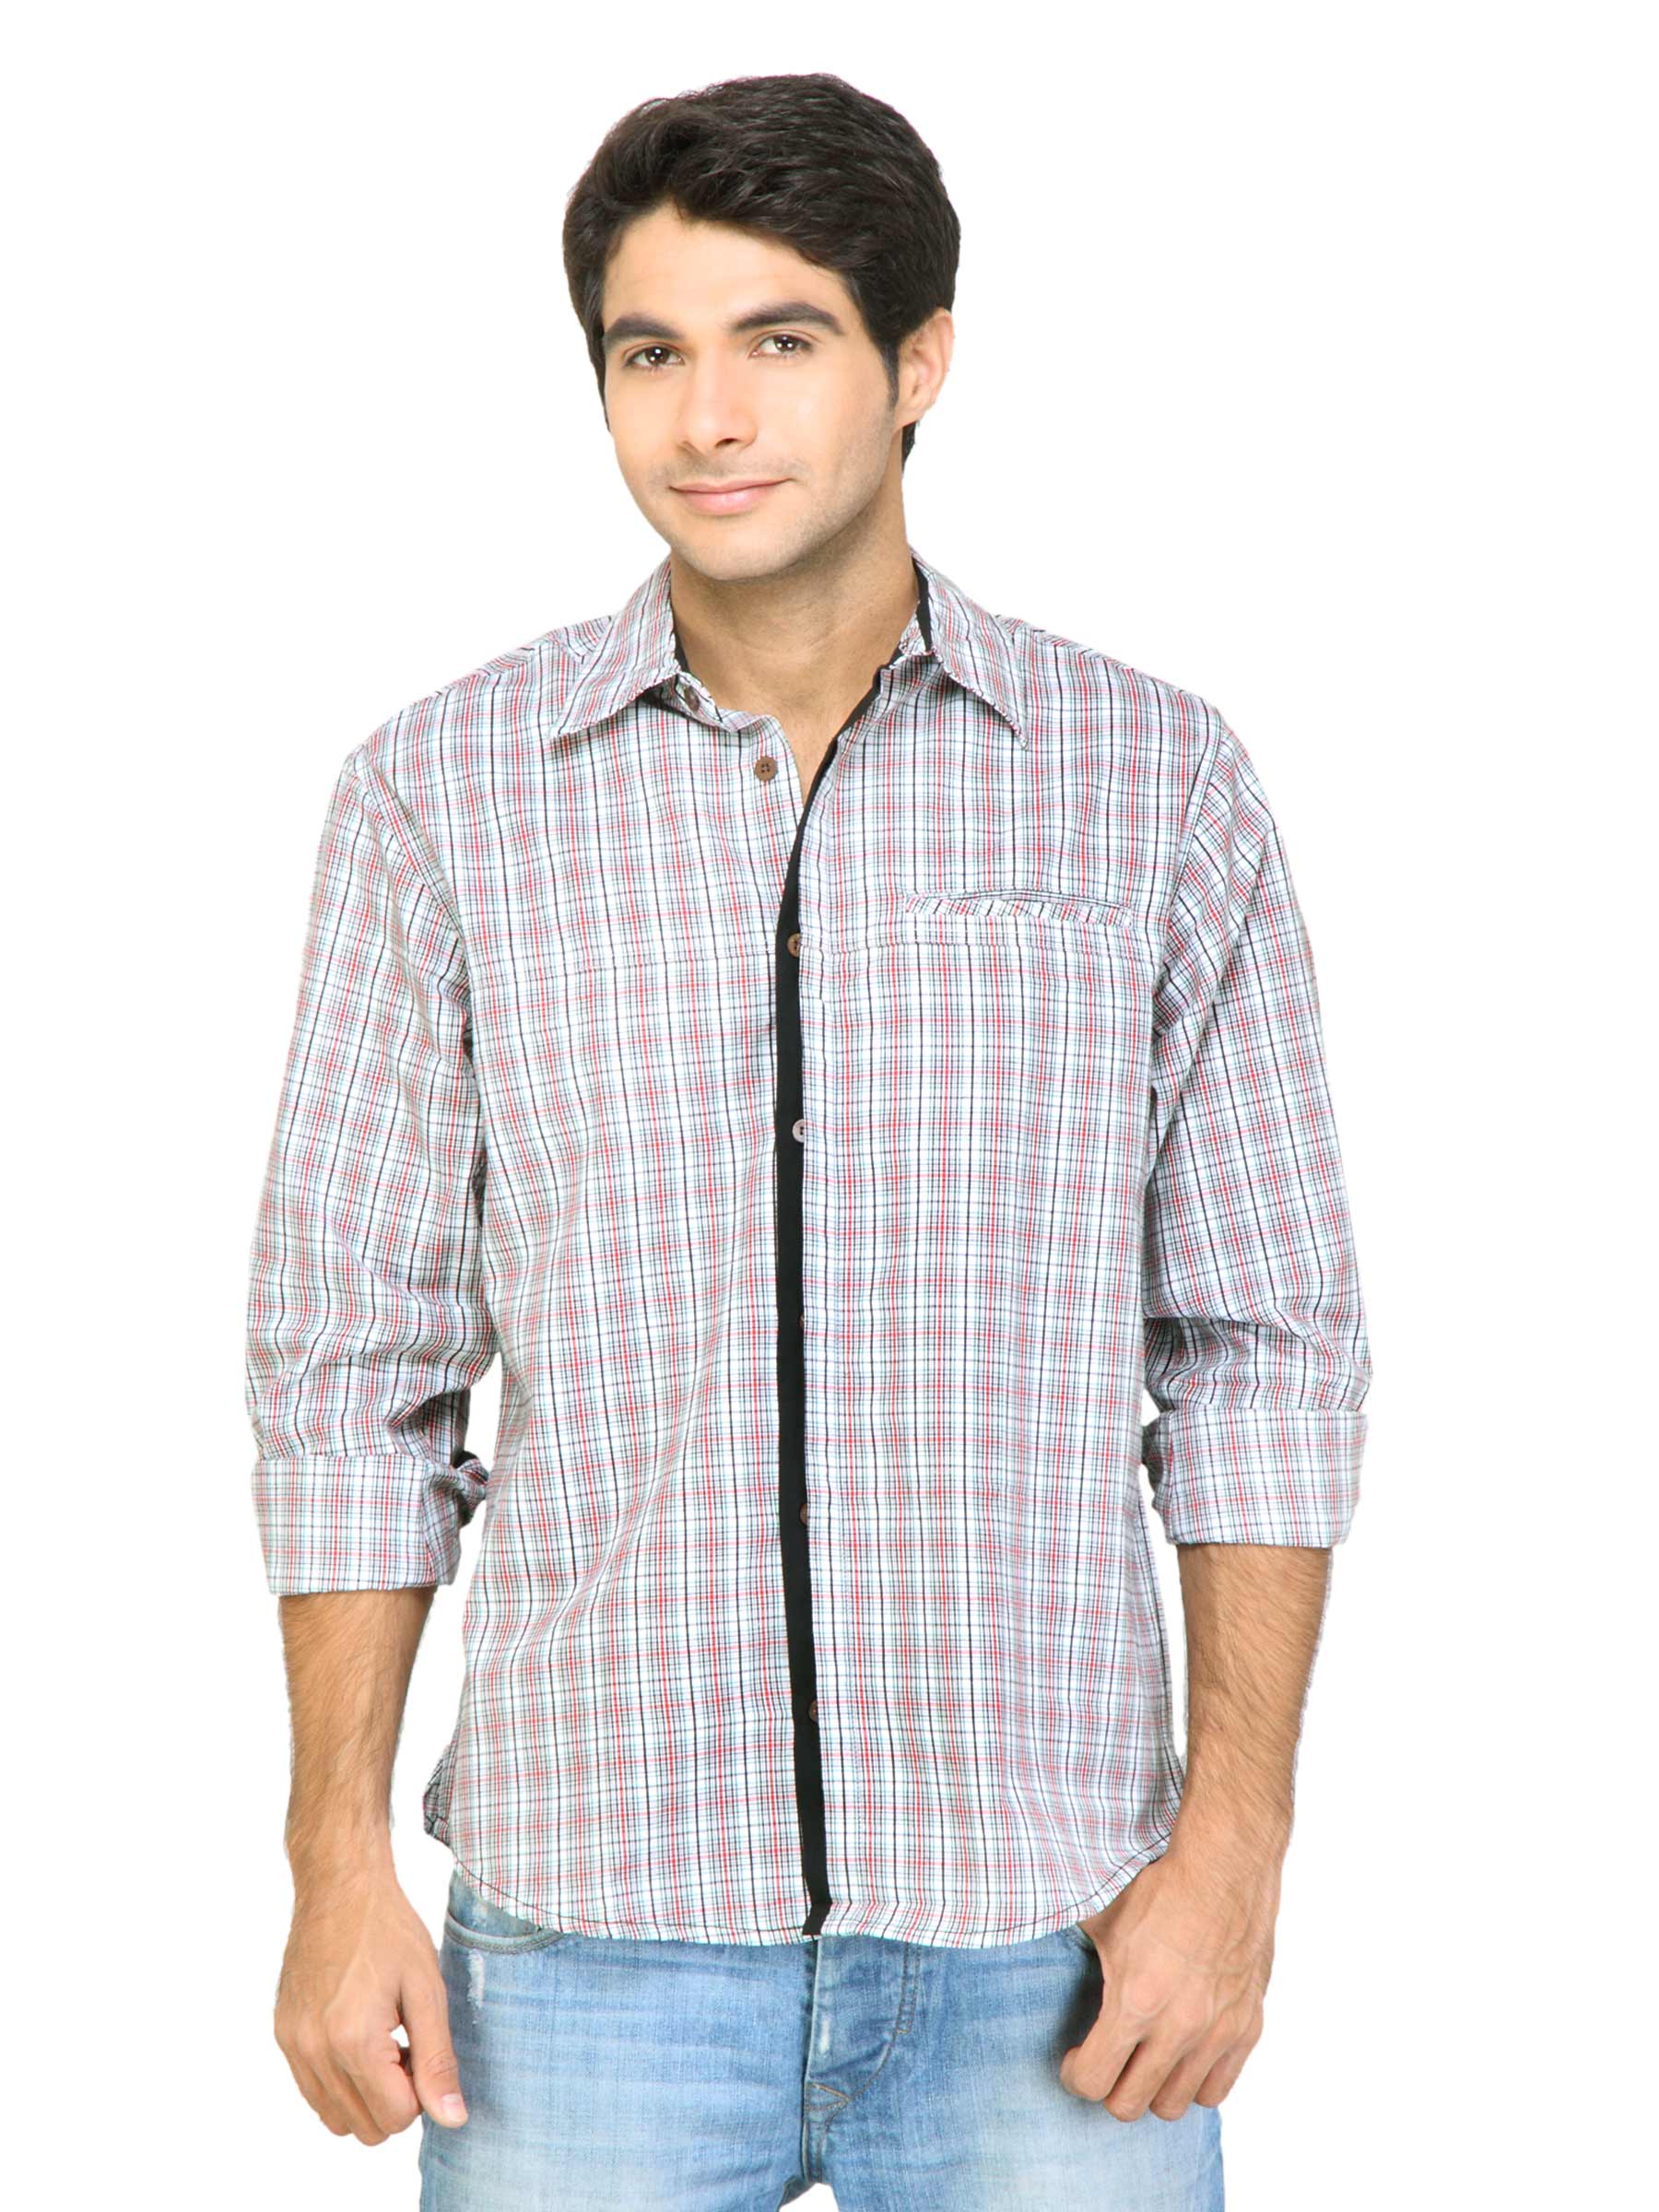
Mother Earth Men Check White Shirts
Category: Apparel / Topwear / Shirts
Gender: Men
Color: White
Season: Fall 2011
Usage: Casual